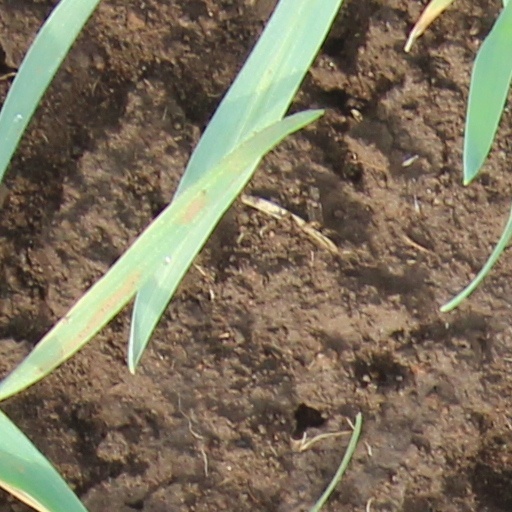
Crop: wheat